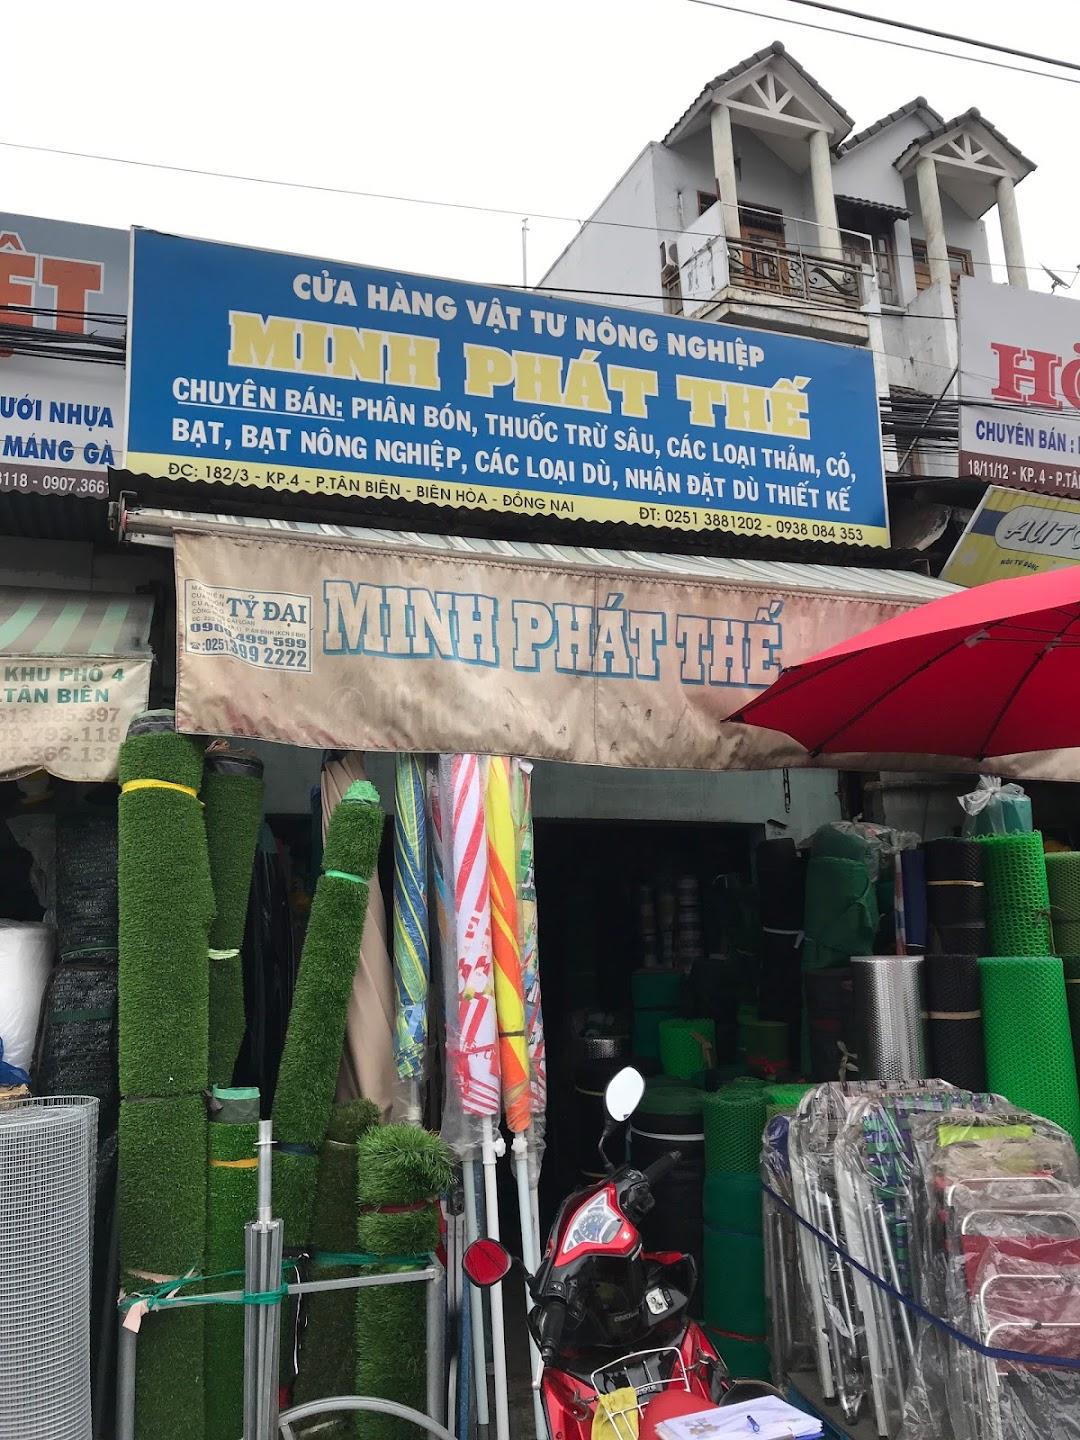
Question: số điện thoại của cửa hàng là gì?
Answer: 02513881202 hoặc 0938084353